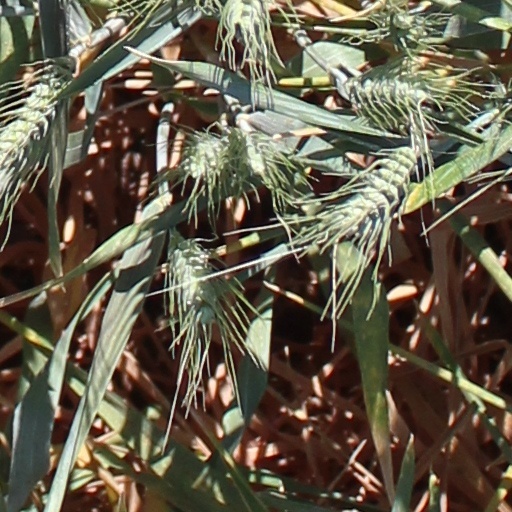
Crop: wheat